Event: Nepal Earthquake
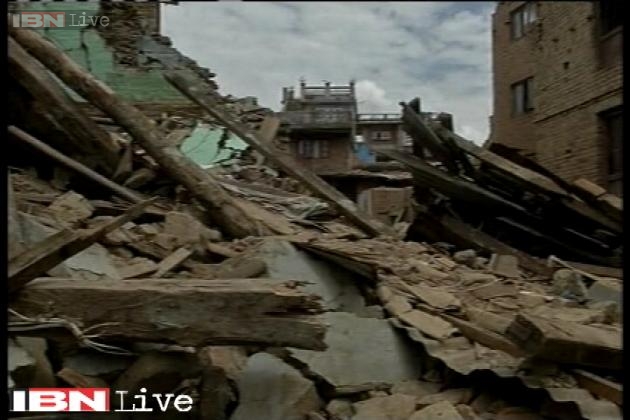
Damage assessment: damage